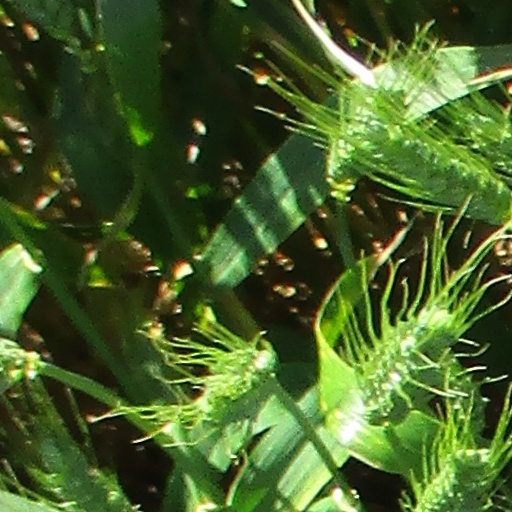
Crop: wheat